List of books about bacon

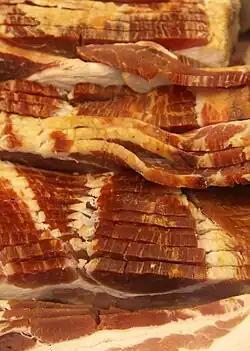
Bacon strips

This is a bibliography of works about bacon, including cookbooks and history books.